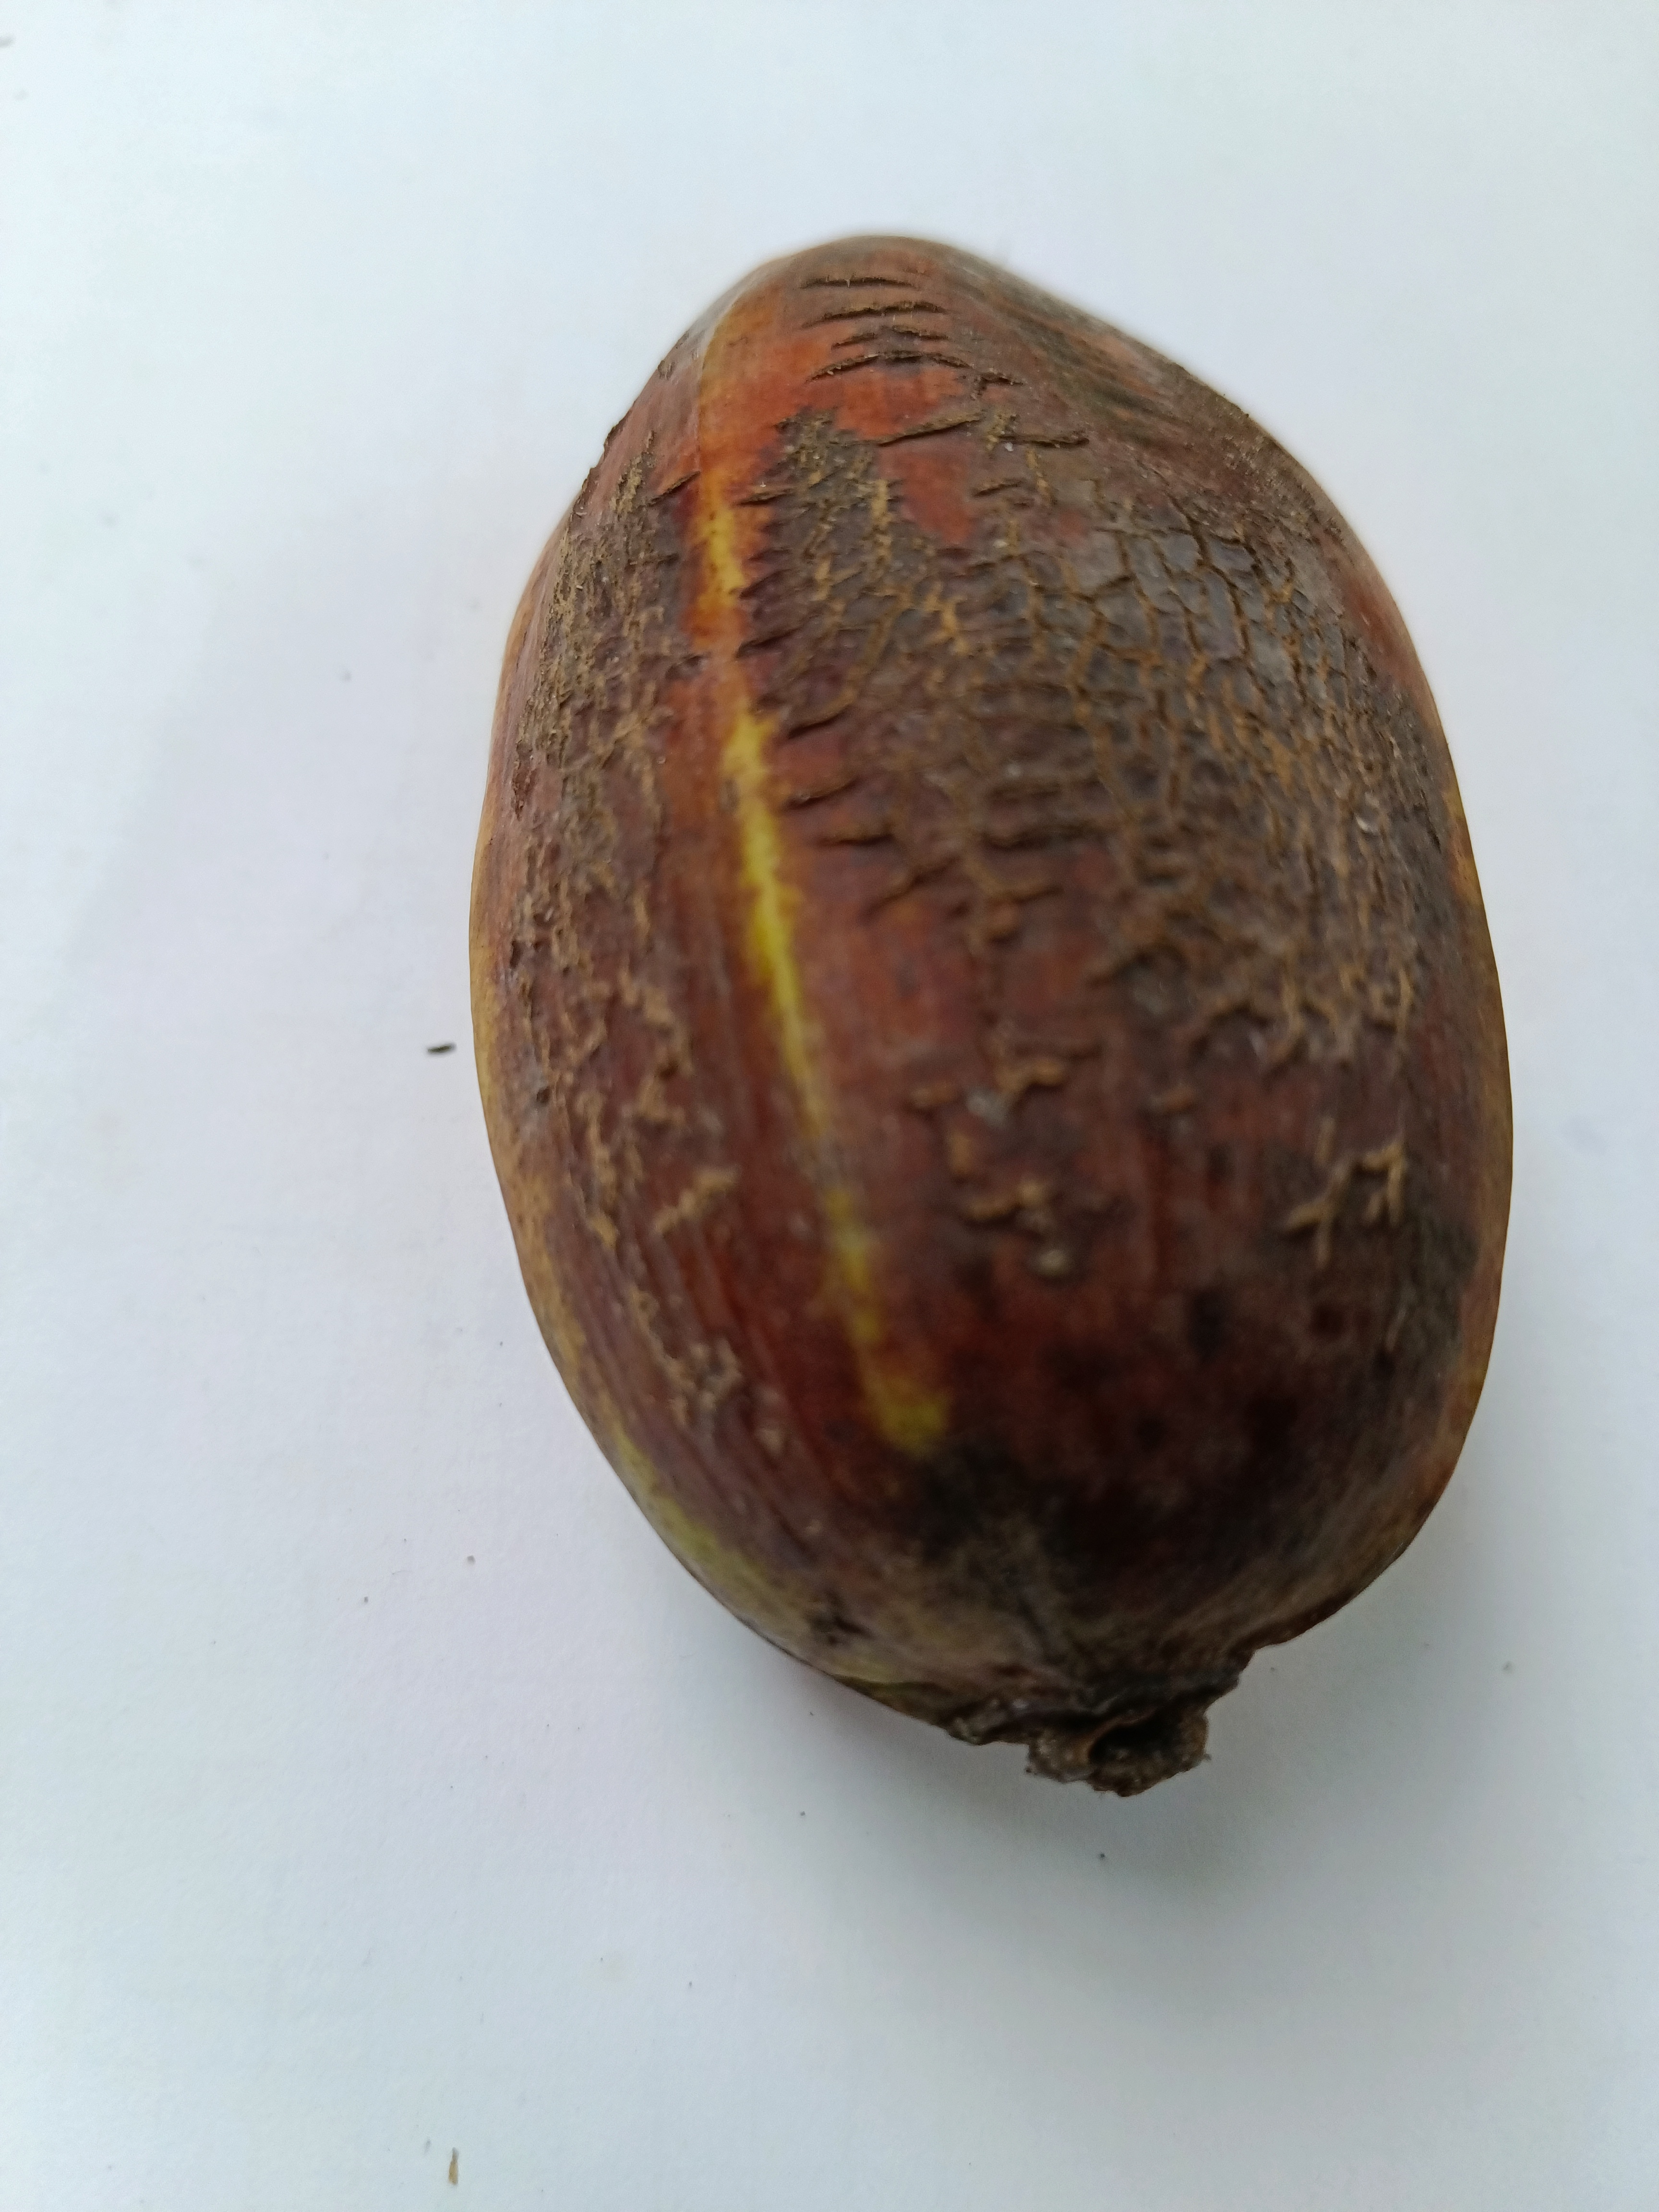
Banana variety: Bichi